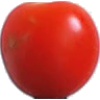
Label: Tomato Cherry Red 1